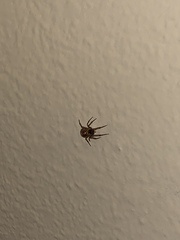
Species: Parasteatoda_tepidariorum